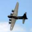
Label: airplane